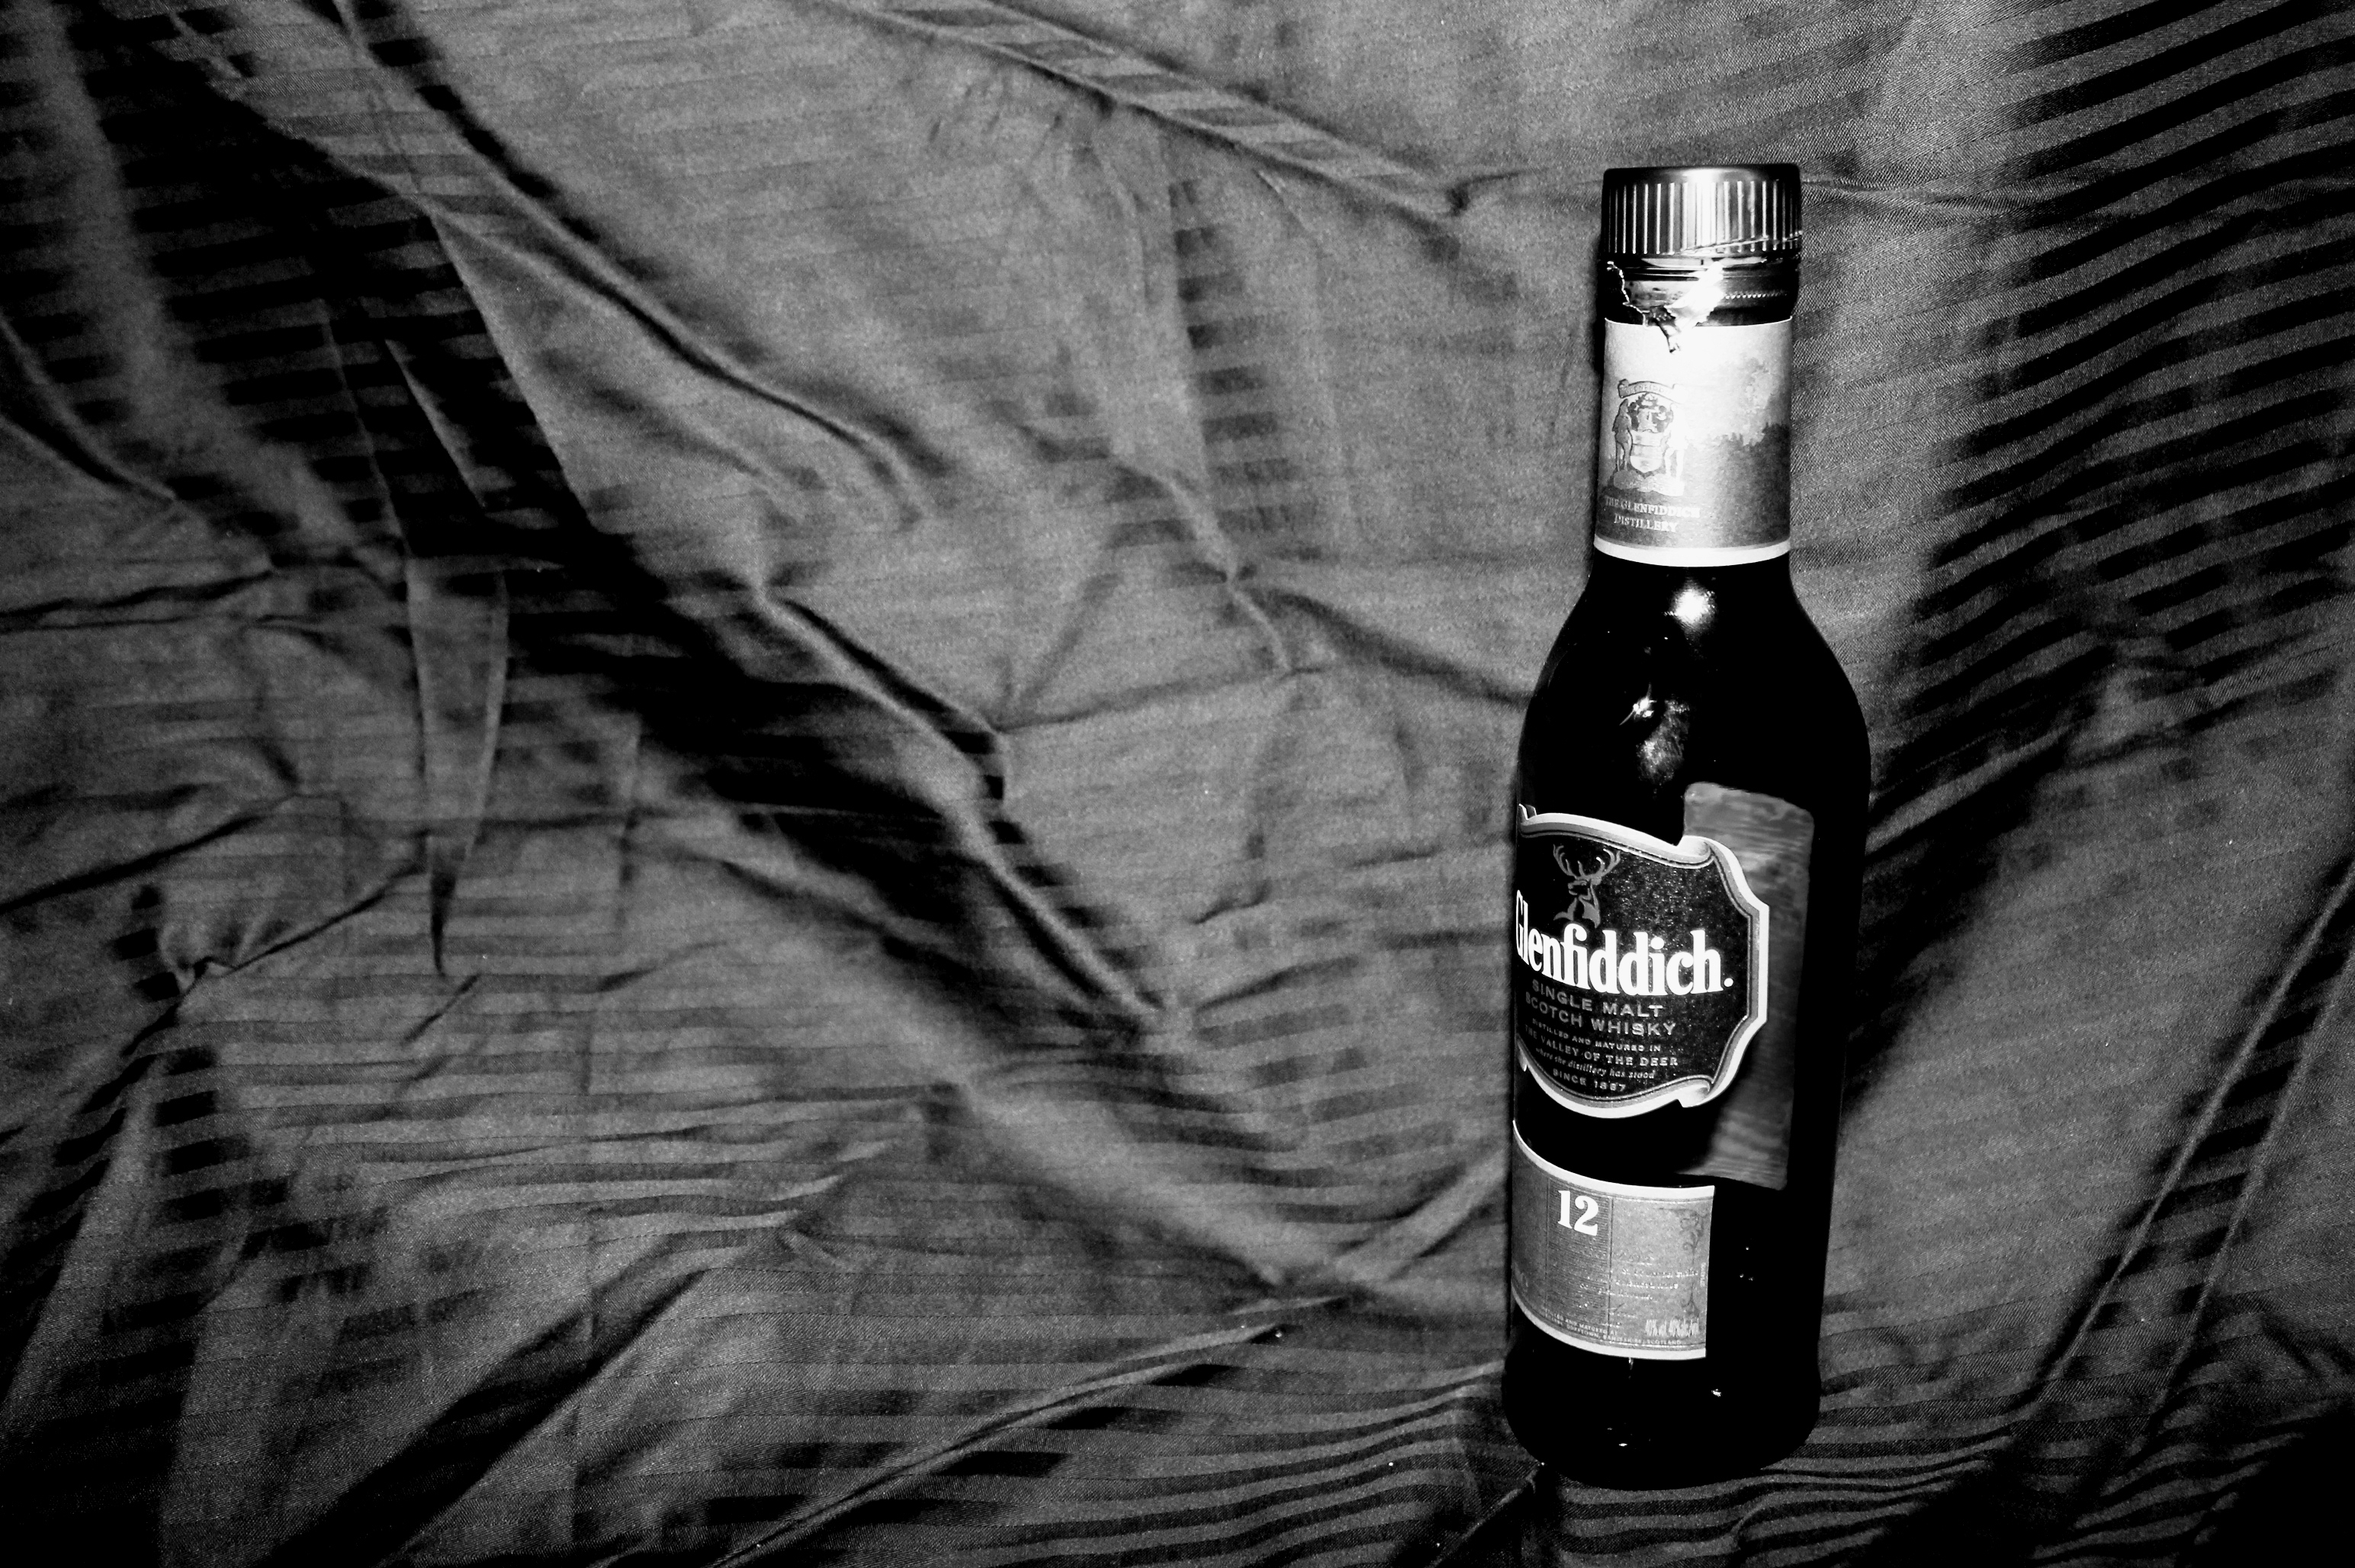
light, black and white, white, texture, drink, bottle, black, monochrome, scotch, day, whisky, liqueur, dailyshoot, 365, pic, glennfiddich, alcoholic beverage, monochrome photography, distilled beverage